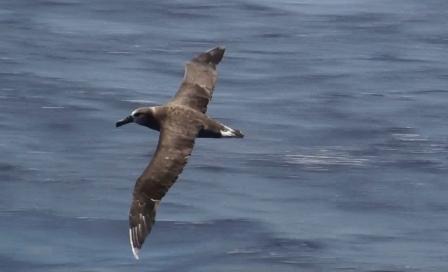
a large brown bird with almost no tail, with a long sharply rounded bill.
this is a brown bird with a white eyering and white rectrices.
a large bird with a long hook like bill and a brown wingspan greater than its body and a distinct white crowna big gray bird with white markings on the tips of its wings.
medium to large grey and white bird with long black beak
this bird has wings that are brown with a long black beaka dark grey bird with white tips on the feathers and tail
this bird is grey with white and has a long, pointy beak.
this bird has a brown crown as well as a white rump
this bird has a thick black bill with a white patch on it's nape.
Species: Black Footed Albatross